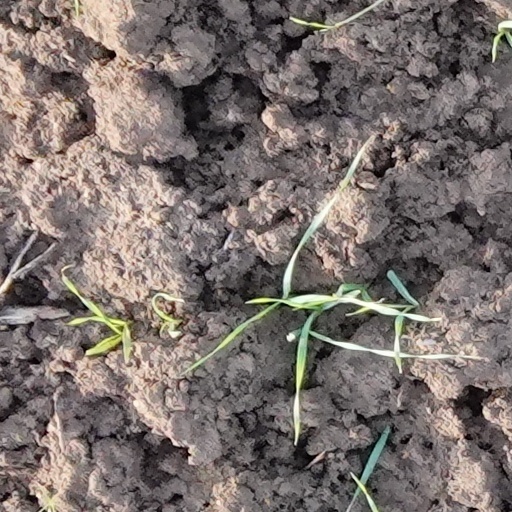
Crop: wheat